Christoph Schlingensief

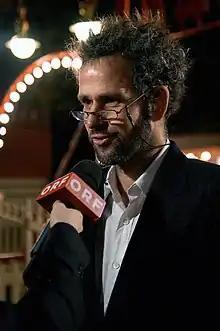
Schlingensief in October 2009

Christoph Maria Schlingensief (24 October 1960 – 21 August 2010) was a German theatre director, performance artist, and filmmaker. Starting as an independent underground filmmaker, Schlingensief later staged productions for theatres and festivals, often accompanied by public controversies. In the final years before his death, he staged Wagner's "Parsifal" at the Bayreuth Festival and worked at several opera houses, establishing himself as a "Regietheater" artist.